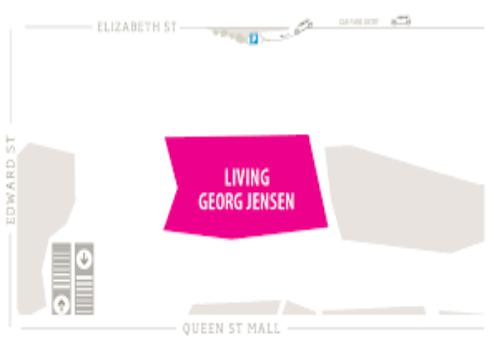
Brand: Georg Jensen
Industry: Clothes